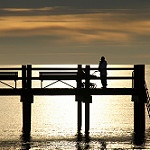
Label: sea